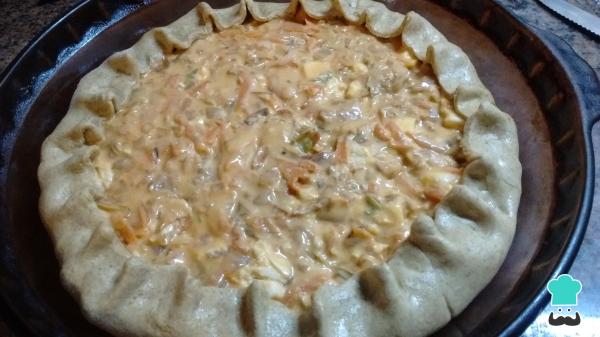
0Rellena y lleva al horno por 25/30 minutos hasta que esté cocida.